Coolie No. 1 (2019 film)

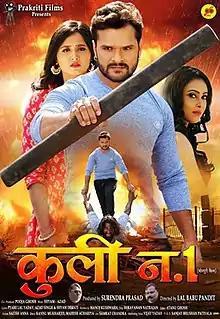

Coolie No. 1 is a 2019 Indian Bhojpuri-language action romance drama film directed by Lal Babu Pandit and produced by Surendra Prasad under the banner of "Prakriti Films". It stars Khesari Lal Yadav and Kajal Raghwani in lead roles. Pooja Ganguly, Sanjay Pandey, Dev Singh, Anoop Arora, Mahesh Acharya, CP Bhatt, Manoj Singh, Balram Pandey, Bina Pandey and others play supporting roles.